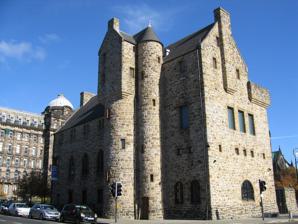
Building: St Mungo Museum of Religious Life and Art
Country: United Kingdom
Year built: 1993
St Mungo Museum of Religious Life and Art St Mungo Museum of Religious Life and Art Location High Street, Glasgow , Scotland , United Kingdom Coordinates 55°51′45″N 4°14′11″W / 55.862373°N 4.236453°W / 55.862373; -4.236453 Visitors 159,157 (2019) Website www.glasgowlife.org.uk/museums/venues/st-mungo-museum-of-religious-life-and-art The St Mungo Museum of Religious Life and Art is a museum of religion in Glasgow , Scotland . It has been described as the only public museum in the world devoted solely to this subject, although other notable museums of this kind are the State Museum of the History of Religion in St. Petersburg and the Catharijneconvent in Utrecht . Construction and history The museum is located in Cathedral Square , on the lands of Glasgow Cathedral at Castle Street. It was constructed in 1989 on the site of a medieval castle-complex , the former residence of the bishops of Glasgow, parts of which can be seen inside the cathedral and at the People's Palace, Glasgow . The museum building emulates the Scottish Baronial architectural style used for the former bishop's castle. The museum opened in 1993. Nearby are the Provand's Lordship (Glasgow's oldest house), the Glasgow Royal Infirmary , and Glasgow Necropolis . Collection The museum houses exhibits relating to all the world's major religions, including a Zen garden and a sculpture showing Islamic calligraphy . It housed Salvador Dalí 's painting Christ of Saint John of the Cross from its opening in 1993 until the reopening of Kelvingrove Art Gallery and Museum in 2006. Gallery Stained glass Sculpture of Shiva The museum from Cathedral Square The rear of the museum The museum and Provand's Lordship The Zen garden References ^ "ALVA - Association of Leading Visitor Attractions" . www.alva.org.uk . ^ St Mungo Museum of Religious Life and Art Archived 29 January 2009 at the Wayback Machine ^ St. Mungo Museum Archived 8 November 2017 at the Wayback Machine ^ The State Historical Museum of Religion ^ Museum Catharijnecovent ^ St Mungo Museum of Religious Life and Art Archived 29 January 2009 at the Wayback Machine ^ St Mungo Museum of Religious Life and Art Archived 29 January 2009 at the Wayback Machine ^ "About St Mungo Museum" . Glasgow Museums . ^ St Mungo Museum of Religious Life and Art Archived 29 January 2009 at the Wayback Machine ^ St. Mungo Museum Archived 8 November 2017 at the Wayback Machine External links Wikimedia Commons has media related to St Mungo Museum of Religious Life and Art . Museum website Glasgow Cathedral Precinct —History and original drawings of the Cathedral area. v t e Museums and art galleries in Glasgow Art galleries Gallery of Modern Art Kelvingrove Art Gallery and Museum Hunterian Museum and Art Gallery Burrell Collection McLellan Galleries Pollok House Museums Glasgow Science Centre St Mungo Museum of Religious Life and Art People's Palace Provand's Lordship Riverside Museum Scottish Football Museum Scotland Street School Museum Tenement House The Lighthouse See also: Glasgow art & culture v t e Museums and art galleries of Scotland National Museums Scotland National Museum of Scotland National Museum of Flight National Museum of Rural Life National Museums Collection Centre National War Museum National Galleries Scotland Modern Two Royal Scottish Academy Building Scottish National Gallery Scottish National Gallery of Modern Art Scottish National Portrait Gallery Art galleries and collections Aberdeen Art Gallery Broughton Gallery Burrell Collection City Art Centre Dick Institute Dundee Contemporary Arts Fruitmarket Gallery Gallery of Modern Art Georgian House Gracefield Arts Centre Groam House Museum Hunterian Museum and Art Gallery Inverness Museum and Art Gallery Kelvingrove Art Gallery and Museum Kirkcaldy Galleries Meffan Institute McLean Museum McLellan Galleries McManus Galleries Meigle Sculptured Stone Museum Montrose Museum Perth Art Gallery Pier Arts Centre Stirling Smith Art Gallery and Museum Queen's Gallery Talbot Rice Gallery Tramway V&A Dundee History Alloa Tower Broughty Castle Museum David Livingstone Centre Museum of Childhood Provand's Lordship Surgeons' Hall Writers' Museum Local history Aberdeenshire Farming Museum Andrew Carnegie Birthplace Museum Angus Folk Museum Biggar Museum Trust Campbeltown Heritage Centre Clydebank Museum Dumfries Museum Fife Folk Museum Gairloch Museum Gladstone's Land Glenesk Folk Museum Highland Folk Museum Highland Museum of Childhood Inveraray Jail John Knox House King's Museum Meffan Institute Montrose Museum Museum of Ayrshire Country Life and Costume Museum of Edinburgh Museum of the University of St Andrews New Lanark North Lanarkshire Heritage Centre Old Haa Museum The Orkney Museum People's Palace People's Story Museum Pier House Museum Provost Skene's House Scalloway Museum Scotland Street School Museum Shetland Museum Signal Tower Museum Skye Museum of Island Life St Andrews Museum Stewartry Museum Stonehaven Tolbooth Stromness Museum Tain & District Museum Tangwick Haa Museum The Tolbooth, Aberdeen Maritime Aberdeen Maritime Museum Böd of Gremista Discovery Point HMS Unicorn HMY Britannia Mull of Galloway Lighthouse Museum of Scottish Lighthouses Scottish Fisheries Museum Scottish Maritime Museum Signal Tower Museum Skerryvore Lighthouse Museum The Tall Ship Military and war Bannockburn Visitor Centre Black Watch Museum The Cameronians Museum Dumfries and Galloway Aviation Museum Fort George & The Highlanders Museum Gordon Highlanders Museum John Paul Jones Cottage Museum Montrose Air Station Heritage Centre Morayvia Orkney Wireless Museum Scapa Flow Museum Natural history D'Arcy Thompson Zoology Museum Dick Institute George Waterston Memorial Centre and Museum Marischal Museum McManus Galleries Religion Blairs Museum Dunblane Museum Scalan Scottish Jewish Heritage Centre St Mungo Museum of Religious Life and Art Science and industry Barry Mill Mills Observatory Museum of the University of St Andrews Museum on the Mound New Lanark Prestongrange Industrial Heritage Museum Robert Smail's Printing Works Scotland’s Jute Museum @ Verdant Works Summerlee Museum of Scottish Industrial Life Sport R&A World Golf Museum Scottish Football Museum Transport Dundee Museum of Transport Grampian Transport Museum Museum of Scottish Railways Myreton Motor Museum Riverside Museum Scottish Vintage Bus Museum Scotland portal v t e Scottish art Eras Prehistoric Insular art Medieval Early modern Eighteenth century Nineteenth century Modern Forms Celtic brooch Genre art Landscape Photography Portraiture Sculpture Movements Renaissance Enlightenment Romanticism Pre-Raphaelites Arts and Crafts Celtic art and Celtic Revival Glasgow School Scottish Colourists Edinburgh School Scottish Renaissance New Scottish Group By place Aberdeen Dundee Edinburgh Glasgow Galleries Aberdeen Art Gallery An Lanntair Burrell Collection Centre for Contemporary Arts Dean Gallery Dick Institute Dovecot Studios Dundee Contemporary Arts Fruitmarket Gallery Gallery of Modern Art Glasgow Print Studio Gracefield Arts Centre House for an Art Lover Hunterian Museum and Art Gallery Inverness Museum and Art Gallery Kelvingrove Art Gallery and Museum The McManus National Galleries Scotland Scottish National Gallery Scottish National Gallery of Modern Art Scottish National Portrait Gallery National Museum of Scotland Paisley Museum and Art Galleries People's Palace Perth Museum and Art Gallery Pier Arts Centre Queen's Gallery Riverside Museum Royal Scottish Academy St Mungo Museum of Religious Life and Art Stirling Smith Art Gallery and Museum Summerhall Talbot Rice Gallery Tramway Transmission Gallery Schools and colleges Duncan of Jordanstone College Edinburgh College of Art Glasgow School of Art Gray's School of Art Hospitalfield House Leith School of Art Stirling Art School Organisations Edinburgh Ladies Art Club Glasgow Art Club Glasgow Society of Lady Artists Royal Glasgow Institute of the Fine Arts Royal Scottish Academy Royal Scottish Society of Painters in Watercolour Scottish Artists Union Society of Scottish Artists Visual Arts Scotland Festivals and events Edinburgh Art Festival Edinburgh Festival Fringe Edinburgh Mela Glasgow International Leith Festival Merchant City Festival Mòd Royal National Mòd Related articles Art of Europe Art of the United Kingdom English art Irish art Welsh art Scotland portal List of Scottish artists Category:Scottish art Authority control databases International VIAF National United States